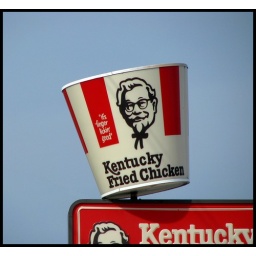
Something that you don't see much anymore. I remember the bucket in the 70s. Taken out of car window